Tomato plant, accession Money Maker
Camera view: tilt-top (135 deg); turntable rotation: 150 degrees
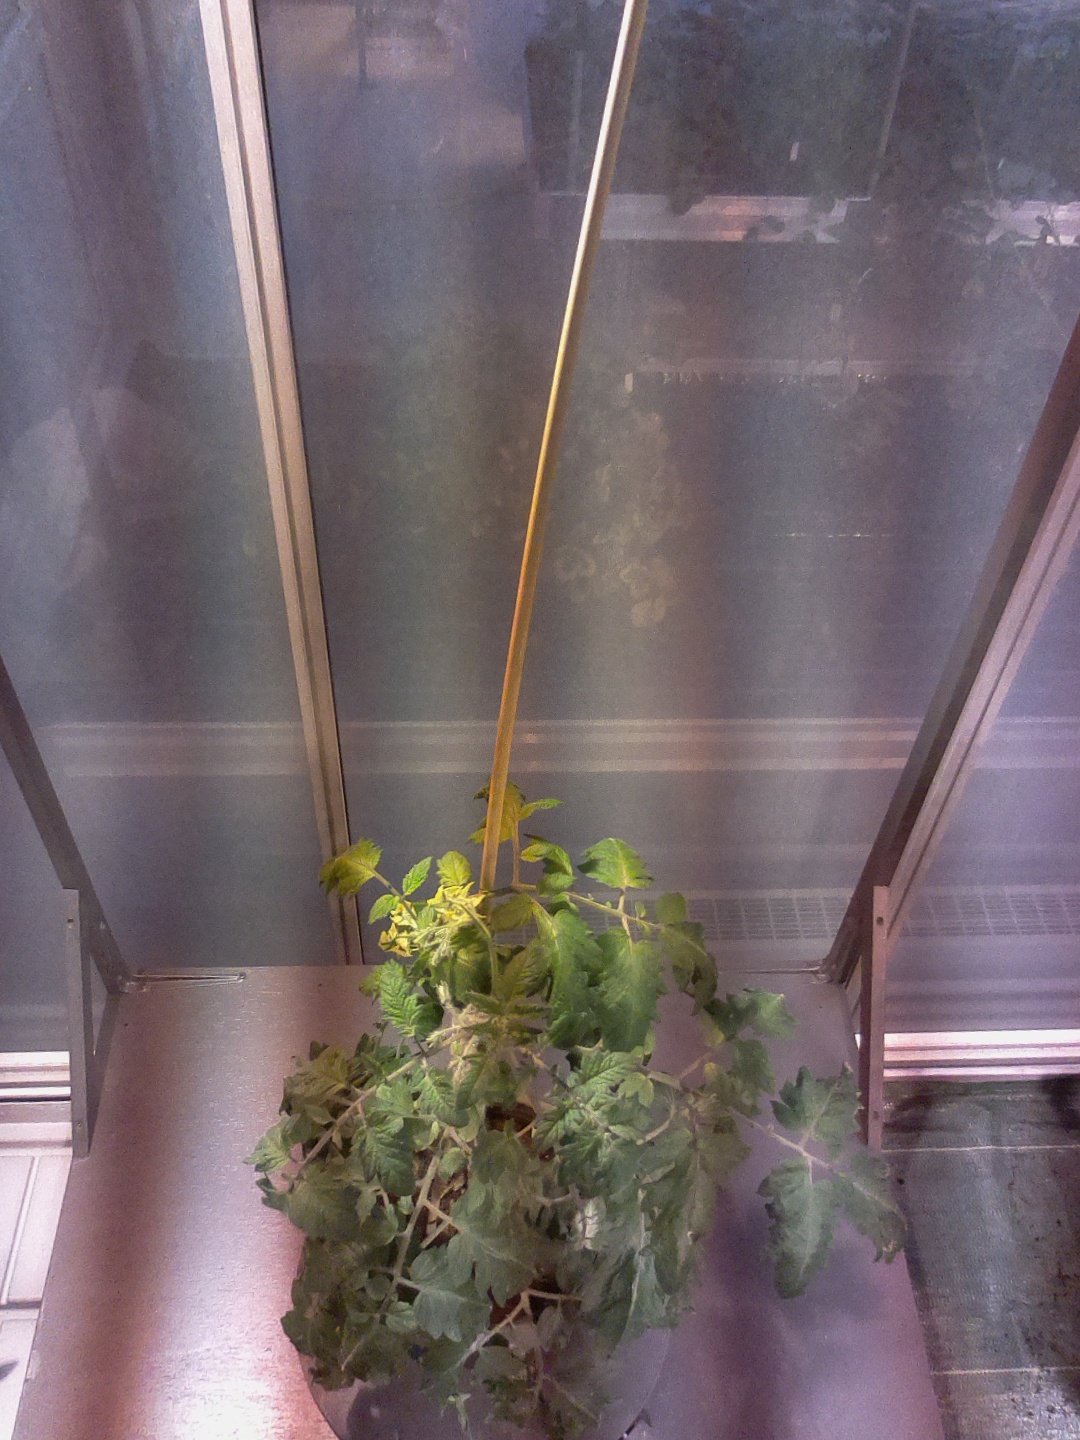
BBCH growth stage 68: Full flowering, 80%-90% of flowers open, more petals falling